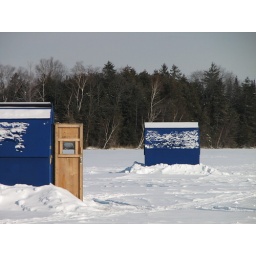
-19 outside. Way too hot inside. This is why we dress in layers. Each layer smells like fish now.